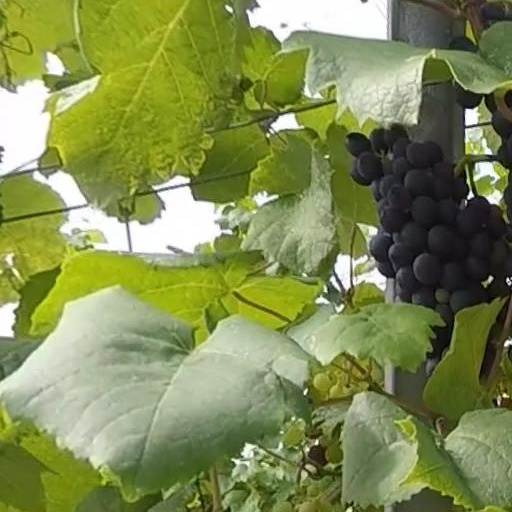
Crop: grape